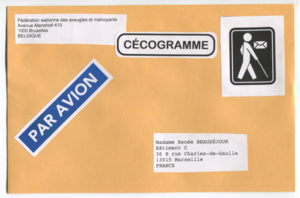
Coin supérieur gauche